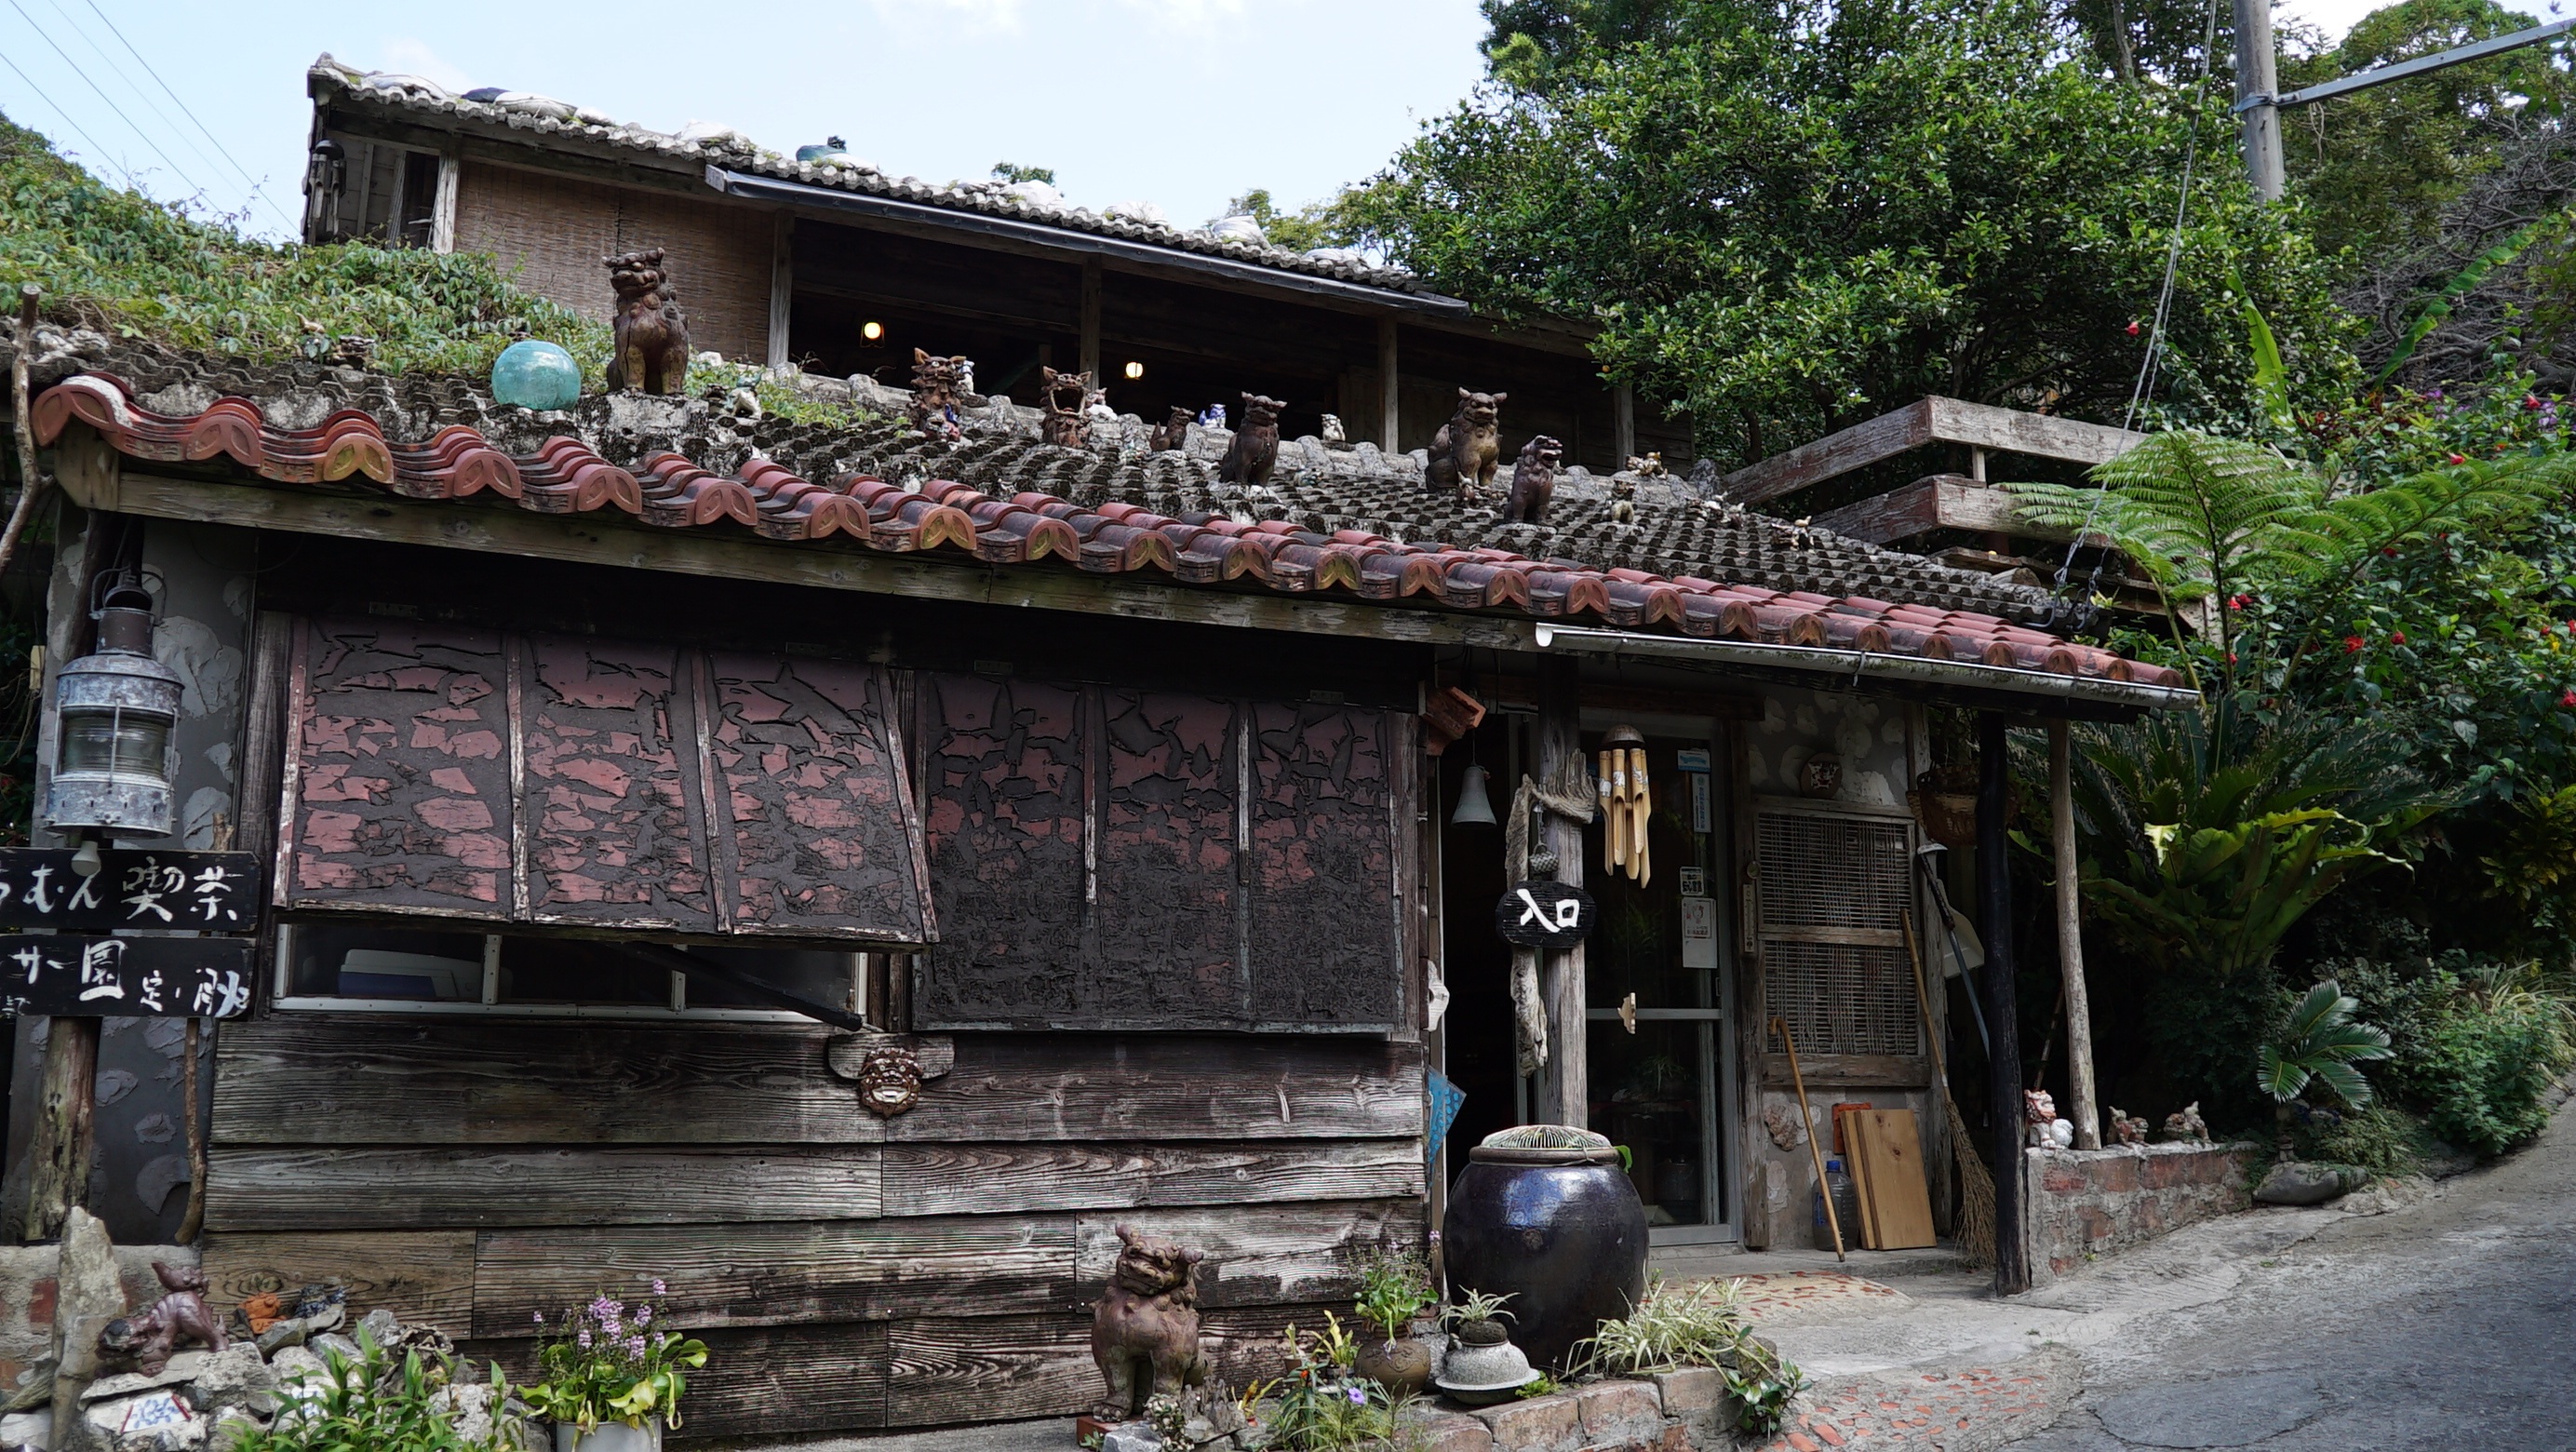
cafe, town, building, village, cottage, tourism, place of worship, temple, monastery, shrine, estate, okinawa, zenzai, shinto shrine